Edward M. Kennedy Jr.

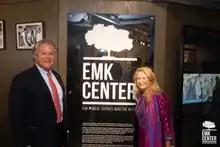
With Kiki during a trip to Bangladesh (2022)

On June 26, 2017, Kennedy announced that he would not run for Governor of Connecticut in 2018. On February 28, 2018, Kennedy announced he would not seek re-election to the State Senate. On November 6, 2018, Democrat Christine Cohen won the general election to replace Kennedy after defeating Republican Adam Greenberg. She was sworn in on January 9, 2019.